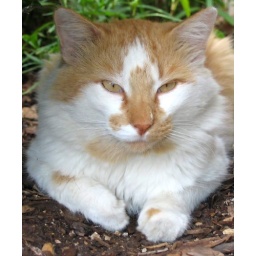
OC hanging out in his favorite flower bed by the front door.